Steiger Tractor

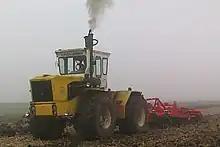
Rába Steiger 250

Steiger licensed their tractor designs to RÁBA of Hungary, which built RÁBA and RÁBA-Steiger tractors. Vandel, of France, also licensed the Steiger design and built tractors under their name.